Vittoria Tesi

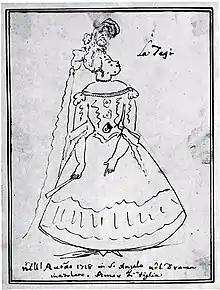
Caricature: "La Tesi in 1718 at S. Angelo in the drama entitled "Amore di figlia"" (by Antonio Maria Zanetti)

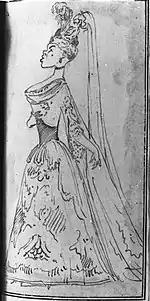
Another caricature of the young Tesi at the beginning of her stage career (by Marco Ricci)

She was born in Florence in 1701, daughter of Alessandro, a lackey of African origin, nicknamed "il Moretto" (the Moorish one"), and of a Florentine woman, Maria Antonia Rapacciuoli. Her father was in the service of castrato Francesco ("Cecchino") De Castris (c1650 – 1724), who stood as the newborn girl's godfather along with famous soprano Vittoria Tarquini as the godmother: Tesi was evidently named after the latter. Thanks also probably to such uncommon connections with the entertainment scene, she had the opportunity to study singing (as well as acting and dance) first in Florence and then in Bologna where his family moved in 1715. The following year she commenced her operatic career at an exceedingly young age, performing in a revival of Emanuele d'Astorga's "Il Dafni" at Parma and later also appearing at Bologna. By 1718 she was "virtuosa di camera" for the Prince of Parma at Venice. The following year she was at Dresden, singing for Antonio Lotti alongside Senesino and Margherita Durastanti. By 1721 she was back in Italy for the Florentine Carnival, and for the next 26 years she performed almost exclusively in Italy dividing the years between its Central Northern cities and Naples, and appearing very often, from 1724 to 1732, alongside her great friend Farinelli. Only in 1739–1740, accepting a fabulous engagement, did she travel outside of Italy and perform at the Madrid court, where Farinelli himself had permanently settled.